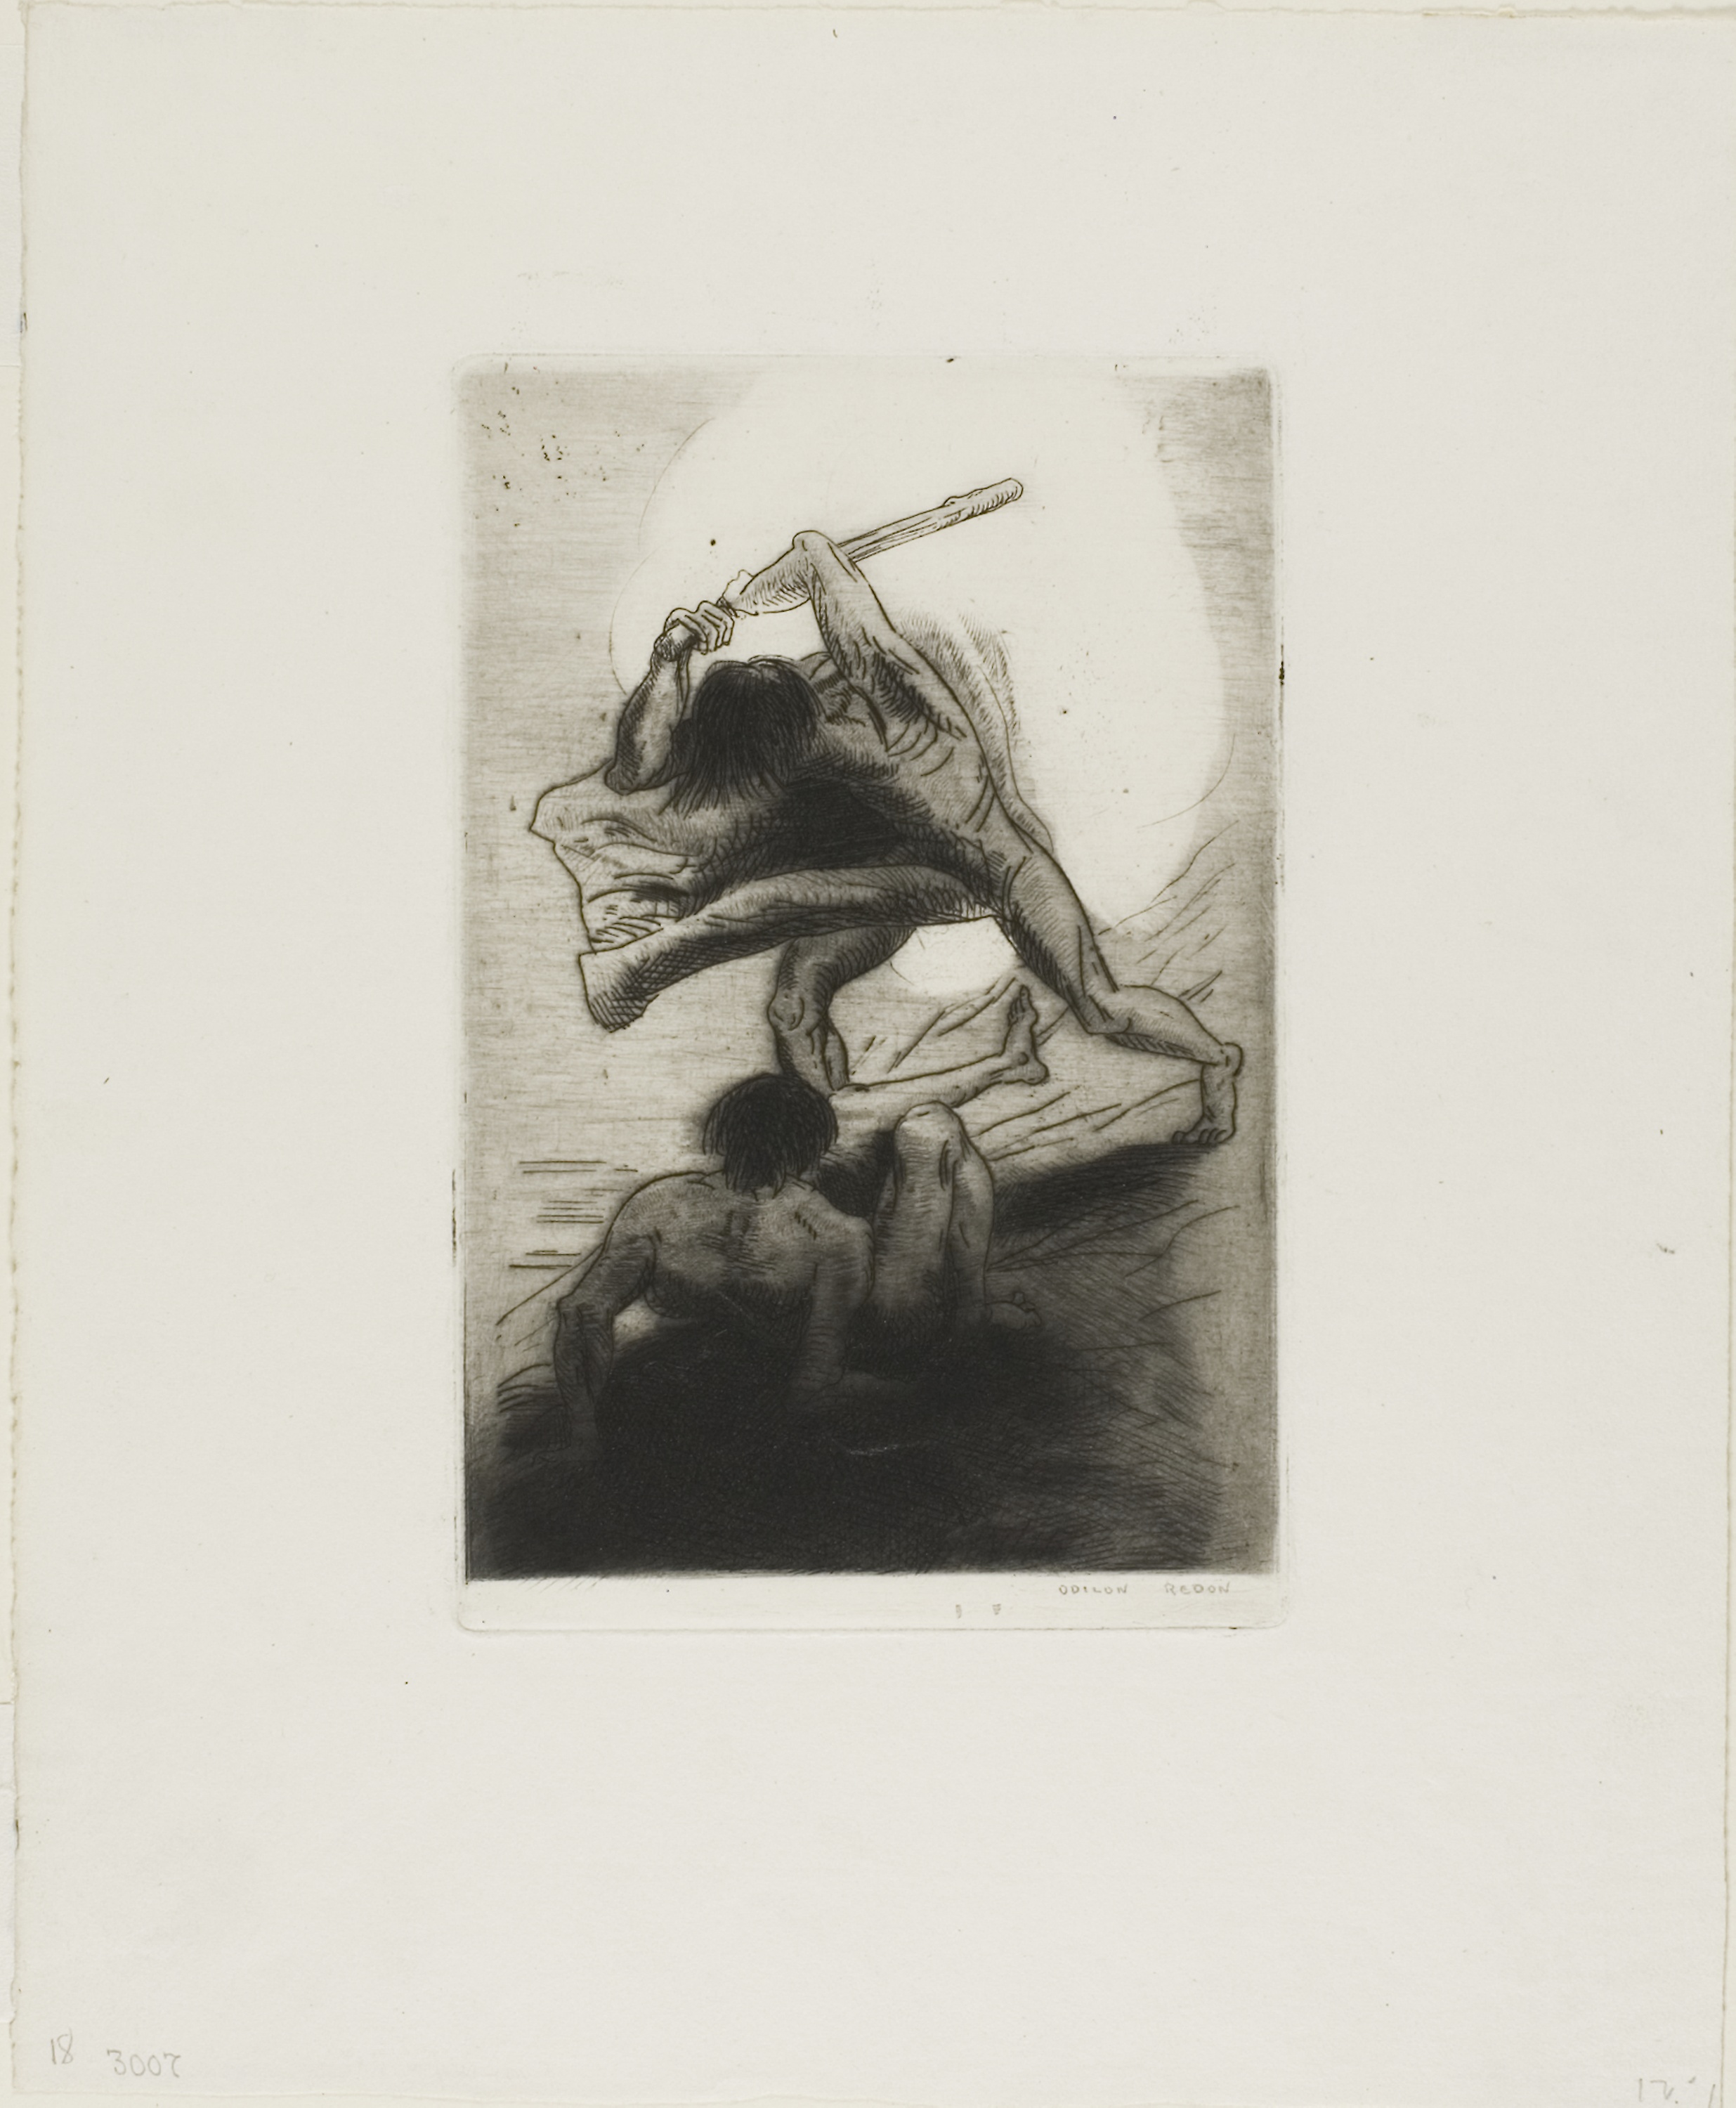
art, modern art, drawing, visual arts, artwork, printmaking, illustration, font